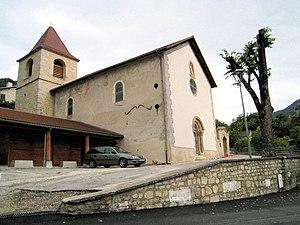
Cet article recense les monuments historiques de la Drôme, en France.
Glandage est une commune française située dans le département de la Drôme, en région Auvergne-Rhône-Alpes.